Dog and Cat

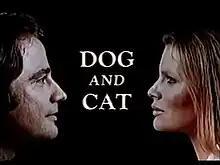

Dog and Cat is an American television series that aired on ABC on Saturday night at 10:00 p.m. Eastern time in 1977.